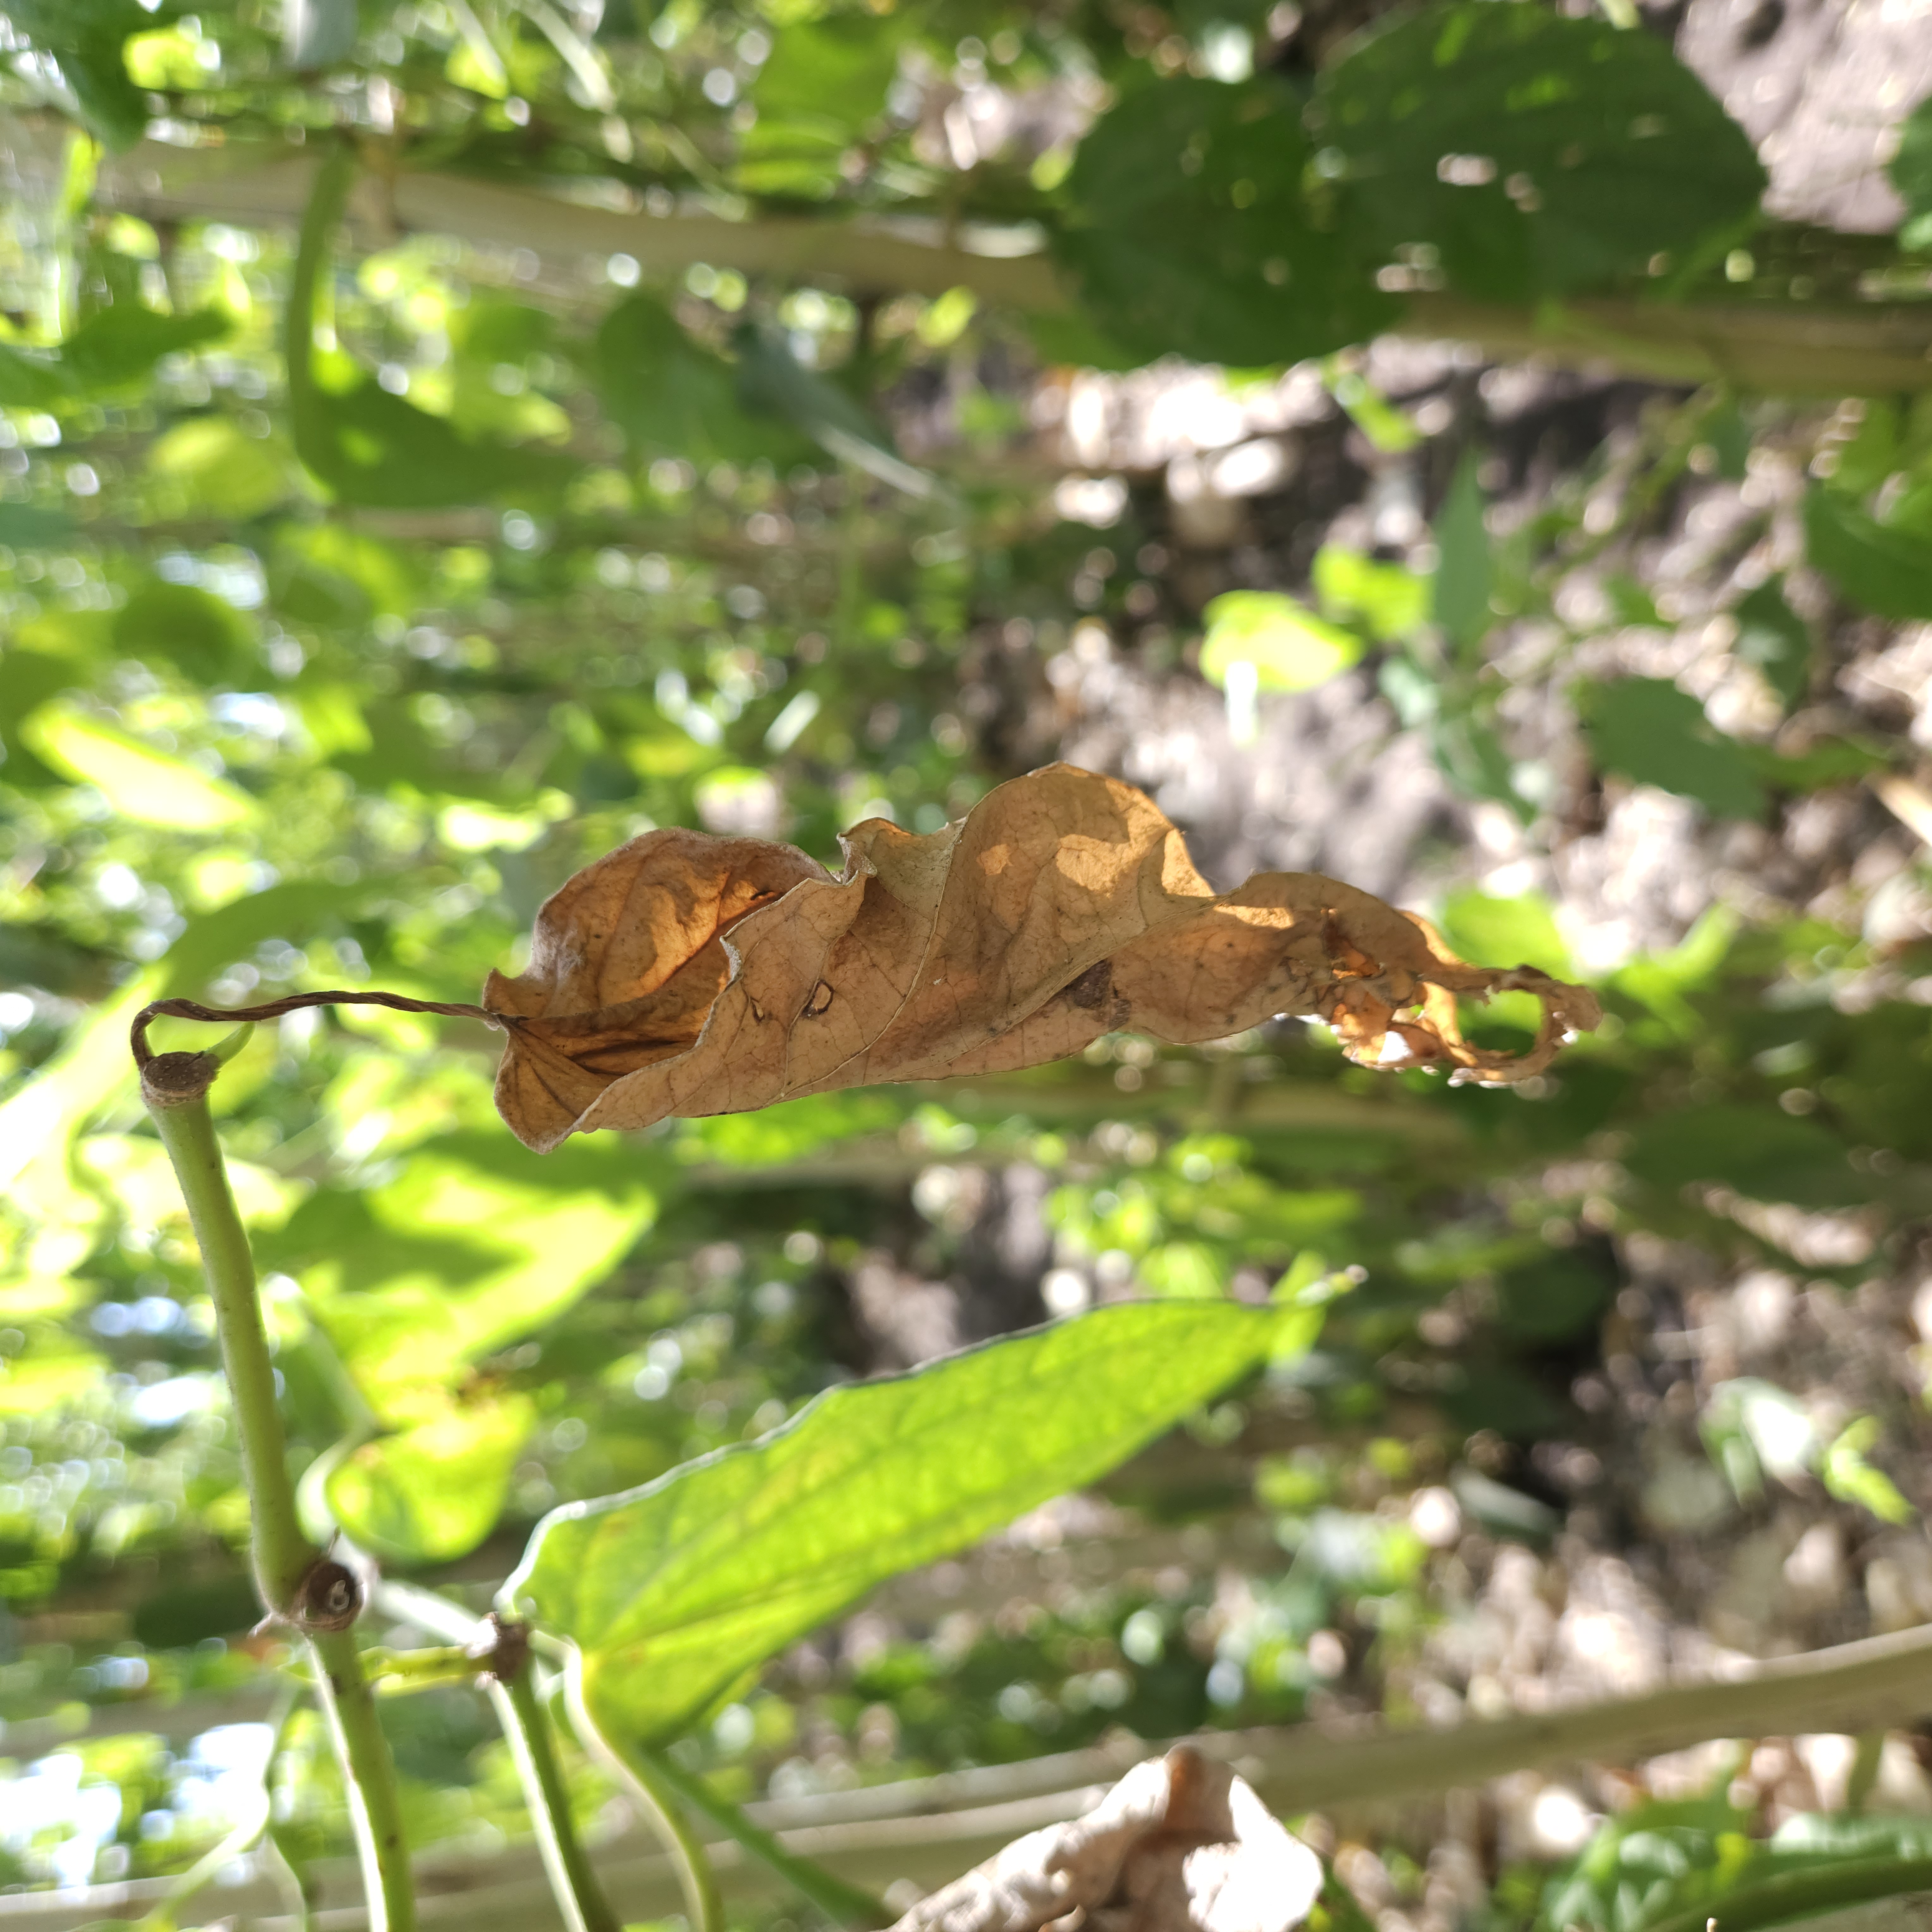
Label: Dried